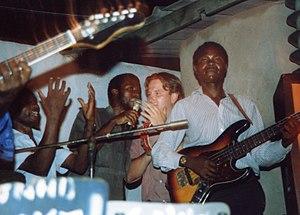
Le jit-jive est une musique propre à la ville de Harare, la capitale du Zimbabwe. Il se présente comme un rythme rapide joué à la batterie et accompagné d'une guitare. Dans le nord-est du Zimbabwe à Murewa, le jit-jive est plus connu sous le nom du jazz "Pfonda".
La musique zimbabwéenne comprend des styles folk et pop. Une grande partie de la musique folklorique comprend du mbira, des tambours Ngoma et des hosho. La musique a joué un rôle important dans l'histoire du Zimbabwe, depuis un rôle vital dans la cérémonie traditionnelle de Bira utilisée pour appeler les esprits ancestraux, pour protester contre les chansons pendant la lutte pour l'indépendance.